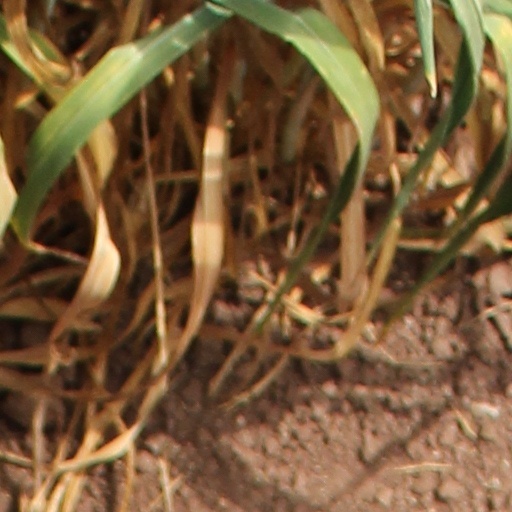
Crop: wheat